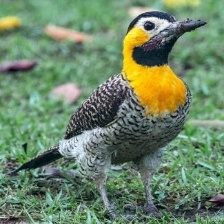
Species: CAMPO FLICKER
Scientific name: COLAPTES CAMPESTRIS